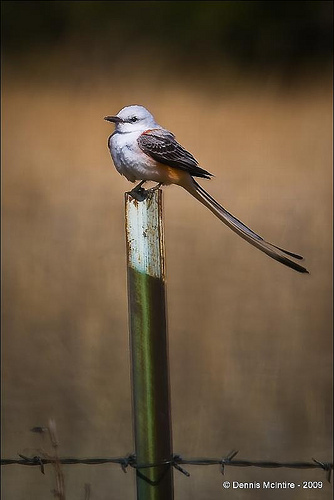
this bird is squat with a medium-sized dark bill, white head and breast, light brown abdomen, dark wings, and long tail that is twice the length of the bird's body.
this bird is white and black in color, with a black beak and a white eye ring.
a small bird with a white chest, belly, and crown, black wings, and long brown rectrices.
the size of the beak is small, the beak looks thing and pointy, and the bird is a light grey color with dark brown colored wings.
this is a small, white bird with black on the wingbars and a black bill.
this small bird is light gray and dark gray and has a very long tail.
this colorful bird is white crown to breast, with a black beck.
a small white bird with long tail feathers and a small pointed beak.
the bird is small in size and has a body that is grey in color with a long tail feather.
this stout white bird has extra long black and white rectrices and a short, black bill.
Species: Scissor Tailed Flycatcher